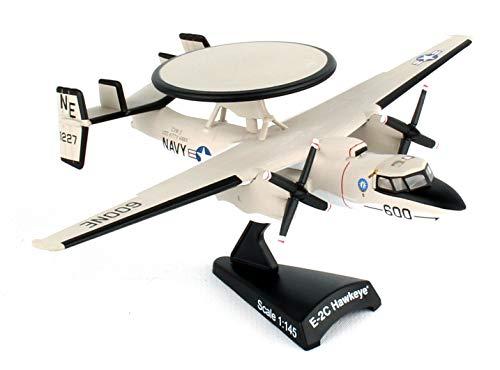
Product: Daron Worldwide Trading Postage Stamp USN E-2C Hawkeye 1/145 Vaw-116 Sun K Airplane Model
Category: Toys & Games | Hobbies | Models & Model Kits | Pre-Built & Diecast Models
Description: Part of the Postage Stamp collection.
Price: $22.89
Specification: ProductDimensions:4.5x6.8x5inches|ItemWeight:10.1ounces|ShippingWeight:10.1ounces(Viewshippingratesandpolicies)|DomesticShipping:ItemcanbeshippedwithinU.S.|InternationalShipping:ThisitemcanbeshippedtoselectcountriesoutsideoftheU.S.LearnMore|ASIN:B01N25CAX7|Itemmodelnumber:PS5379-1|Manufacturerrecommendedage:12yearsandup